Neppu Kairiku Bushi Road

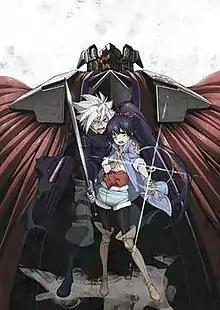
Neppu Kairiku Bushi Road key visual

is a Japanese media franchise that was originally announced in 2003 by the title "Neppu Kairiku Bushi Lord" as a collaboration between the companies Gainax, Takara and Broccoli. After the death of story creator Sunao Yoshida in 2004 and the departure of other staff members, the project was put on indefinite hiatus, but was eventually restarted by Bushiroad in March 2013 with Bushiroad's president Takaaki Kidani as executive producer.